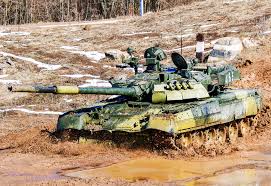
Label: T-80